Kazanlak

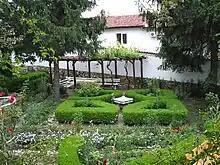
Courtyard of the Rose Museum.

One of the most impressive monuments of the Thracian civilization in the Valley of the Thracian Kings, is the heroon (a temple-tomb of a hero of royal status) of Seuthes III. In the summer of 2004 a team of Bulgarian archaeologists unearthed a large, intact Thracian mausoleum dating back from the 5th century BCE near the Bulgarian town of Shipka, Kazanlak municipality. The temple was buried under the high "Golyamata Kosmatka" mound. "This is probably the richest tomb of a Thracian king ever discovered in Bulgaria. Its style and its making are entirely new to us as experts," said Georgi Kitov, the head of the team.